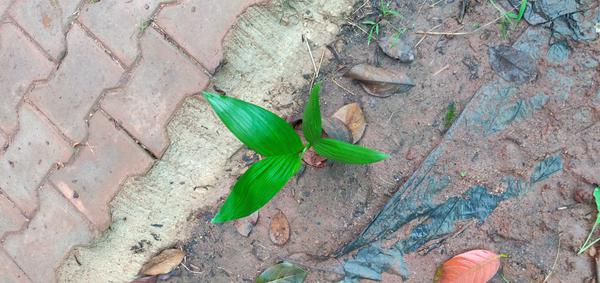
Plant: Betel_Nut